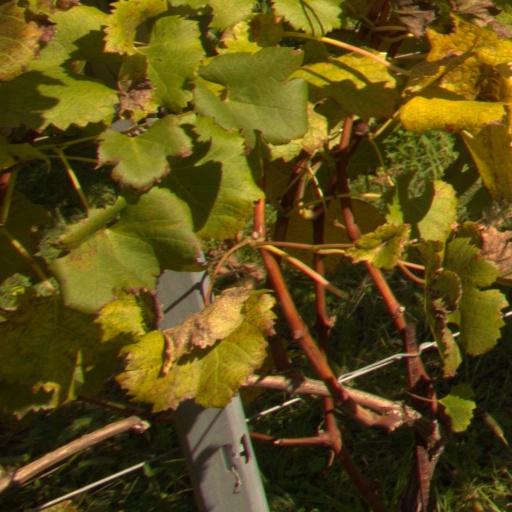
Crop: grape